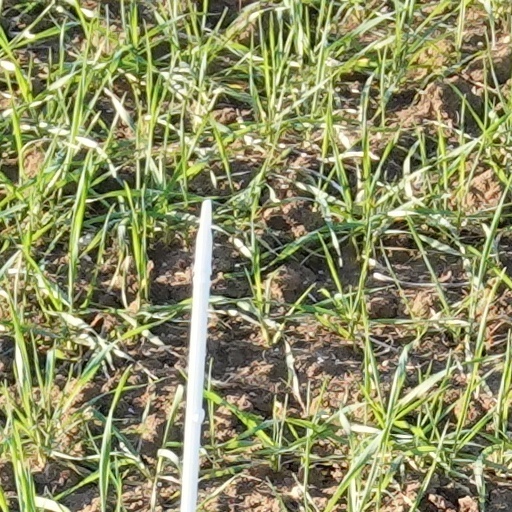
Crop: wheat